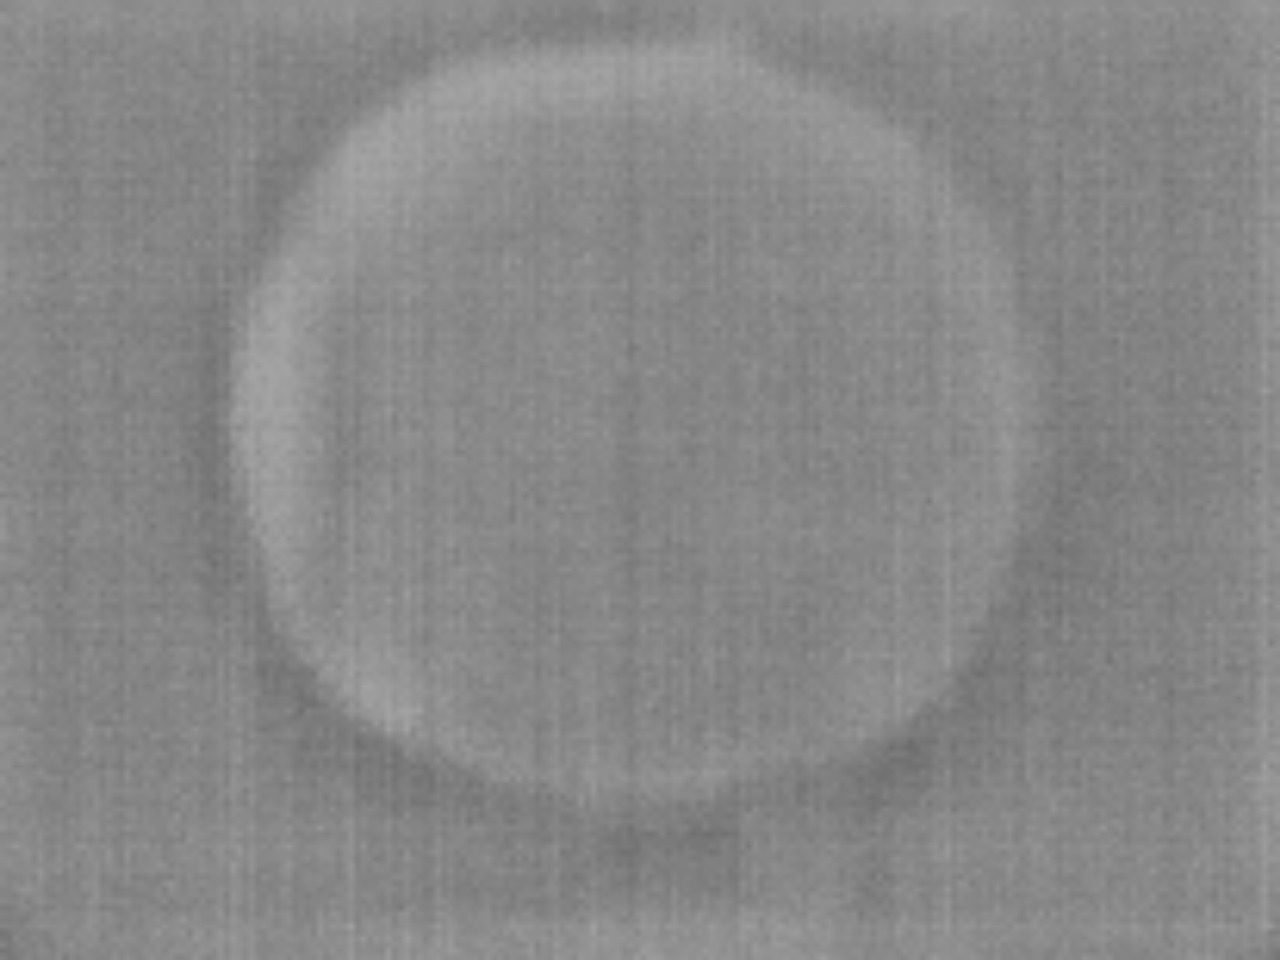
Label: No Defect